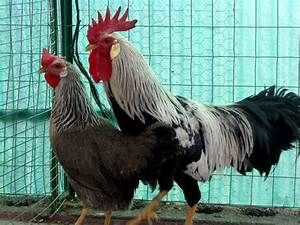
Label: chicken